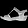
Label: Sandal